House of Lancaster

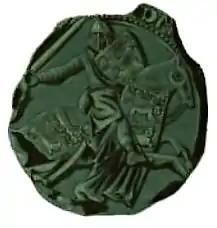
Seal of Edmund Crouchback

Edmund's second marriage to Blanche of Artois, the widow of the King of Navarre, placed him at the centre of the European aristocracy. Blanche's daughter Joan I of Navarre was queen regnant of Navarre and through her marriage to Philip IV of France was queen consort of France. Edmund's son Thomas became the most powerful nobleman in England, gaining the Earldoms of Lincoln and Salisbury through marriage to the heiress of Henry de Lacy, 3rd Earl of Lincoln. His income was £11,000 per annumdouble that of the next wealthiest earl.